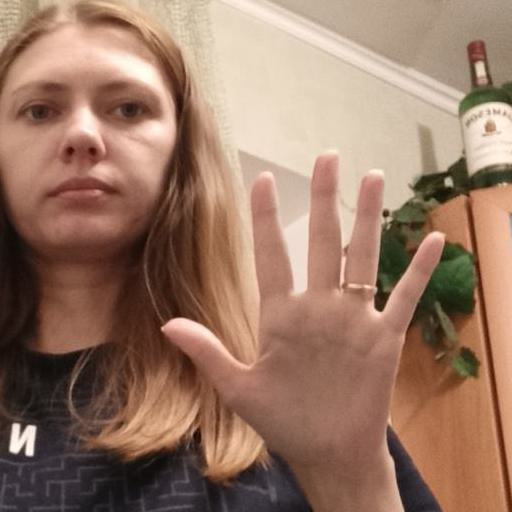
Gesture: palm